Kunga (equid)

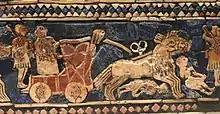
Detail from 'War' panel of the Standard of Ur mosaic, ca. 2600 BCE, showing a four-wheeled battle-wagon pulled by equids harnessed with a rein ring and a ring through the upper lip.

Kunga were used as draft animals, with smaller males and females used for pulling plows, while 'superior' males are described in more ceremonial and martial roles, pulling the four-wheeled battle wagons and chariots of kings and gods. Equids appear in this role in official imagery such as the ca. 2600 BCE Standard of Ur mosaic and numerous surviving seals, while a rein ring similar to those depicted in the mosaic has been found at Ur, decorated with an equid. These depictions are likely kunga rather than donkeys, which appear only in lesser roles in descriptions. Illustrations appear to show the draft team of equids being controlled by strings passed through rings placed in the equids' upper lips. Their appearance in formal administrative cuneiform and official art seems to parallel the contemporary development of kingships in the region, suggesting a propagandistic association of the kunga with royalty.